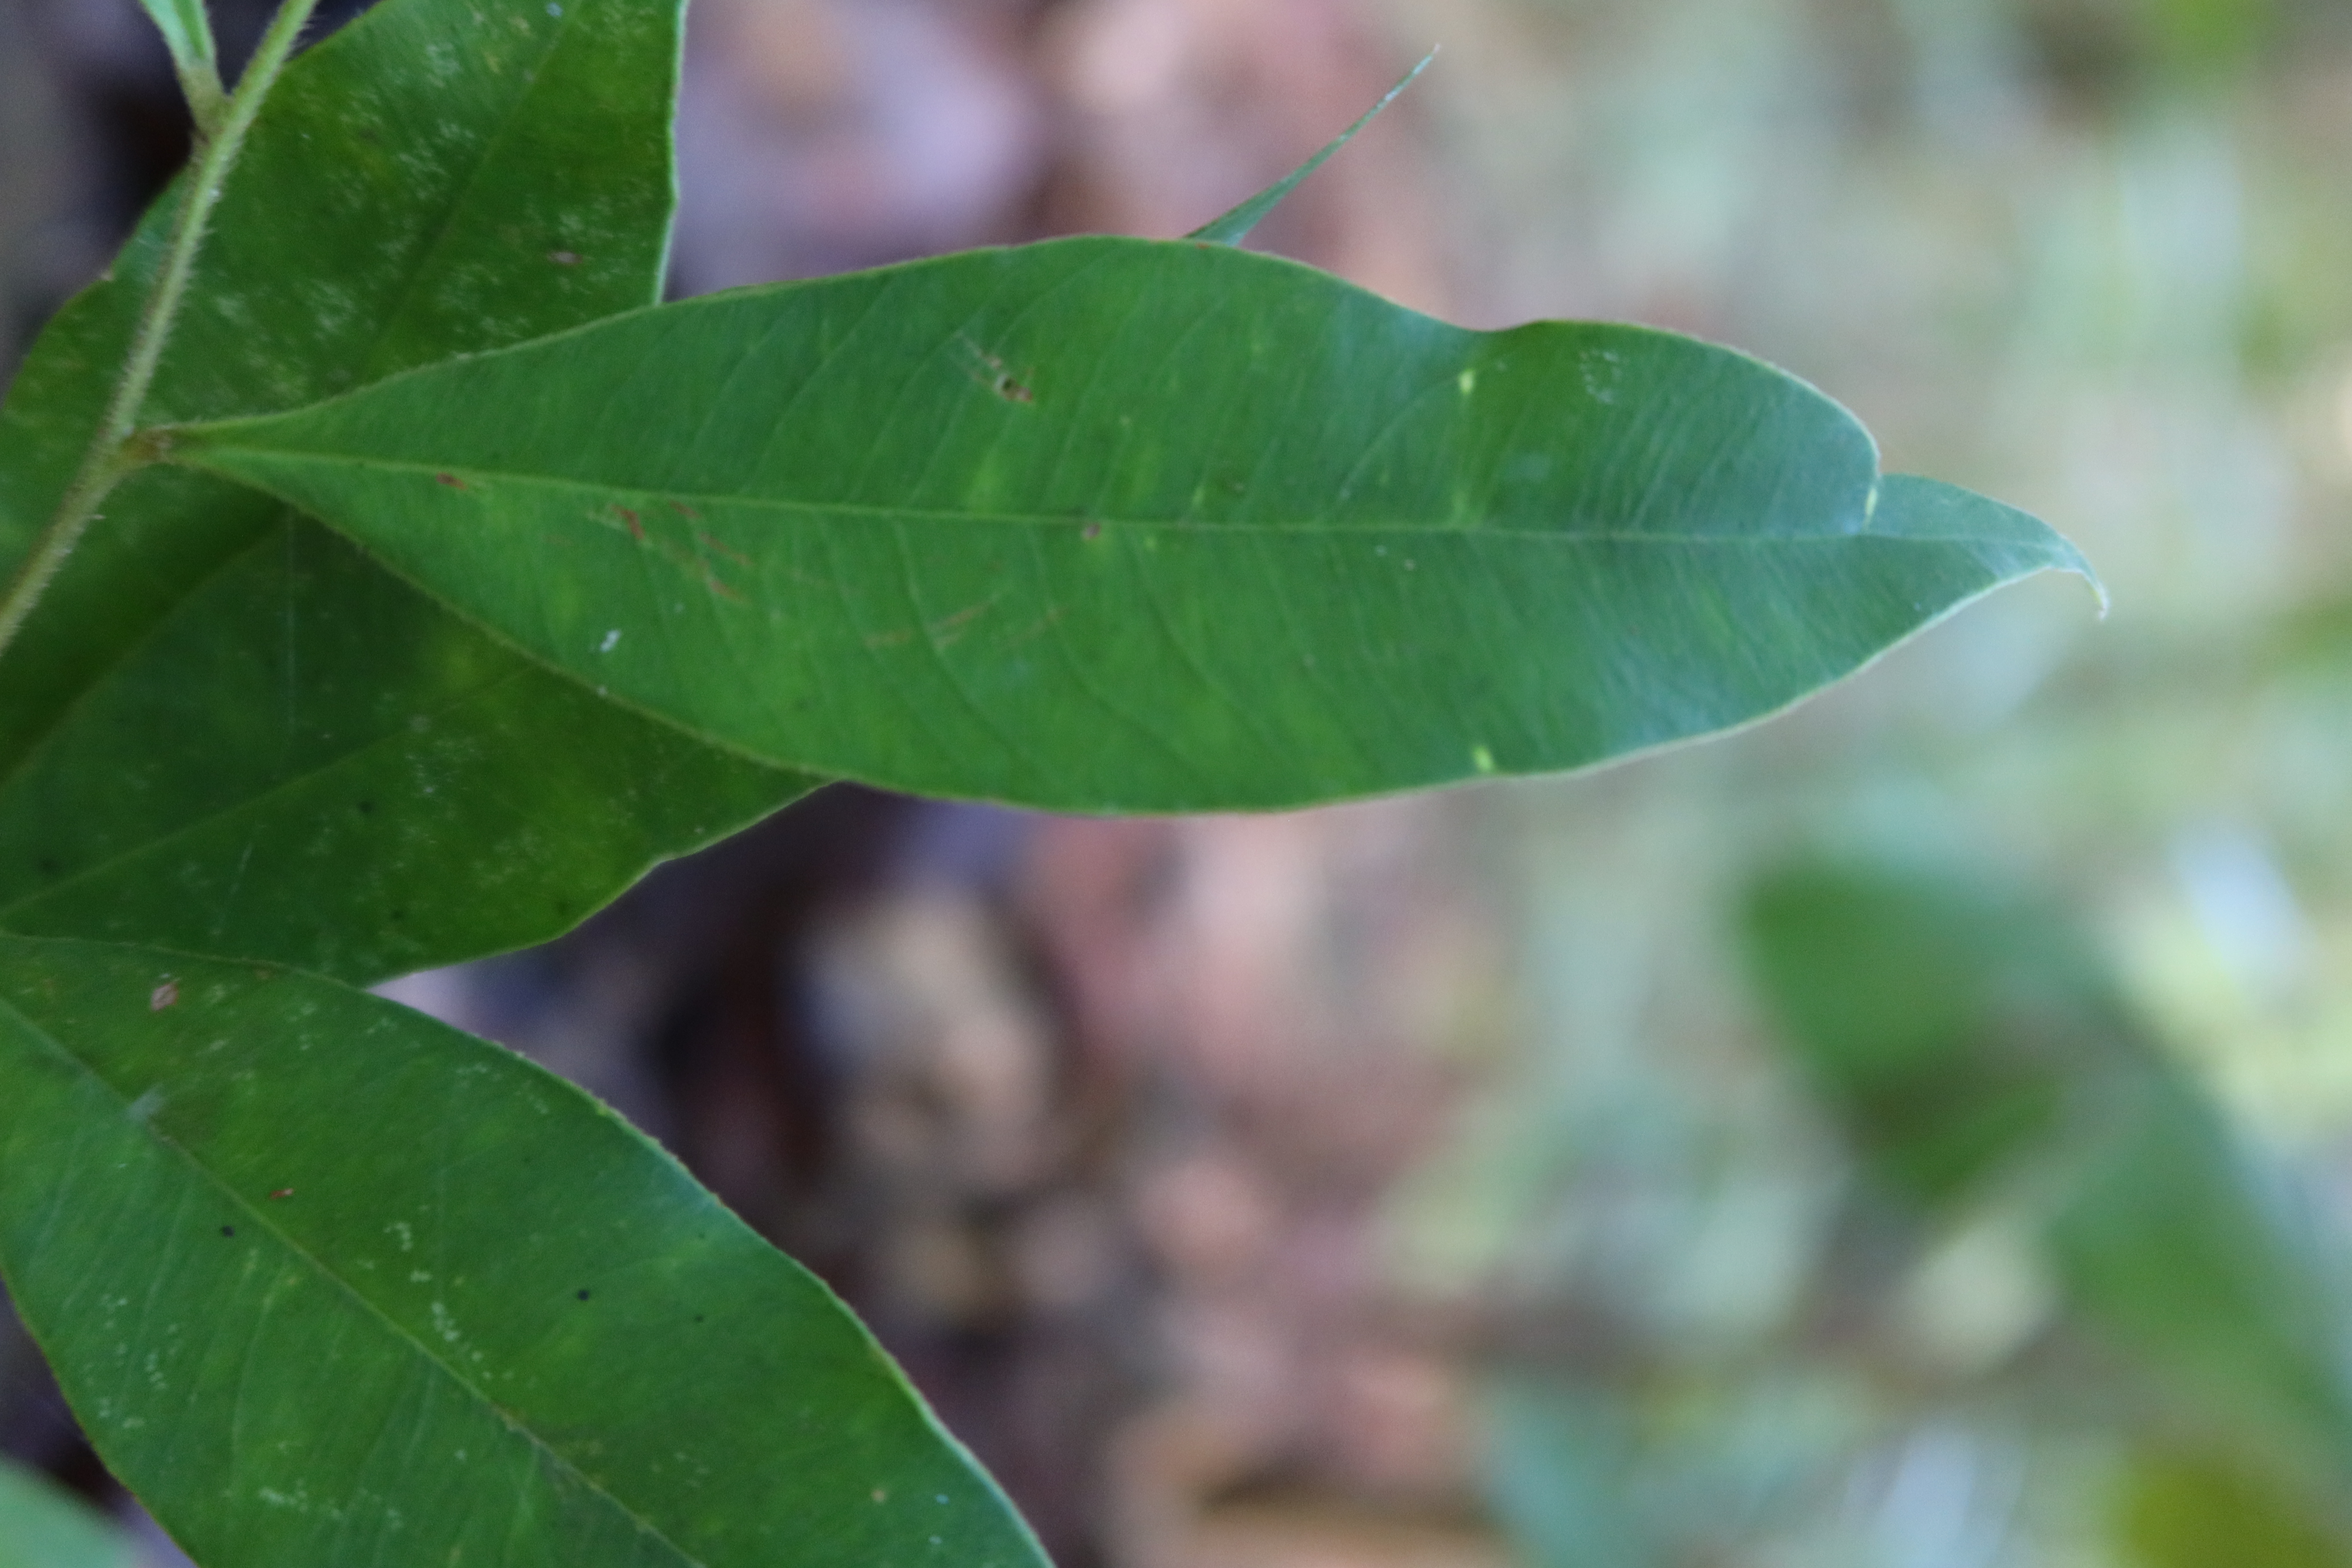
Label: Mosaic Viruses